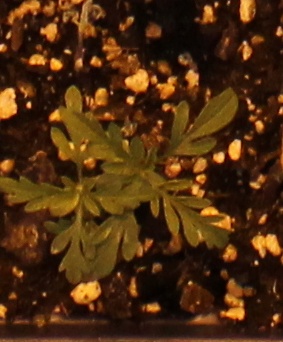
Label: Ragweed